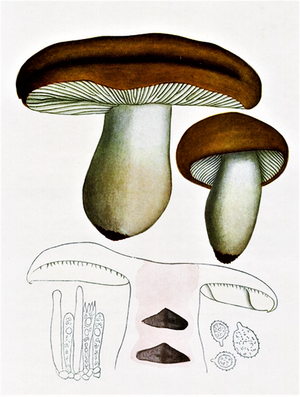
La Russule belette est une espèce de champignons basidiomycètes de la famille des Russulaceae. Cette russule doit son nom à la couleur noisette, mate et pruineuse de sa cuticule, et elle peut ressembler étrangement au Cèpe de Bordeaux quand elle est jeune. Elle pousse surtout au pied des épicéas dans les régions montagneuses, en été et en automne. C'est un bon comestible, malgré la consistance dure de sa chair croquante.